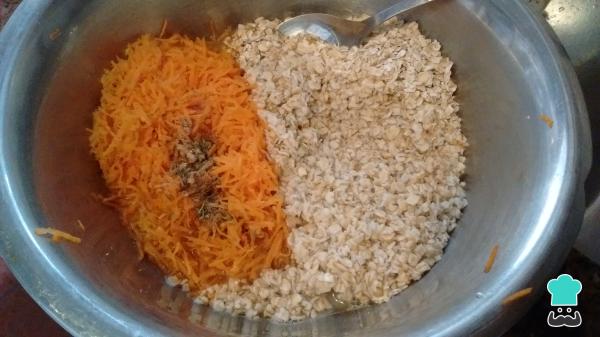
Comienza lavando, pelando y rallando la zanahoria. Colócala en un recipiente junto con la avena, los condimentos y el agua caliente. Remueve bien y reserva por aproximadamente 15 minutos para que se hidrate la avena.Truco: en este caso, los condimentos que utilizamos son pimienta, nuez moscada y tomillo.